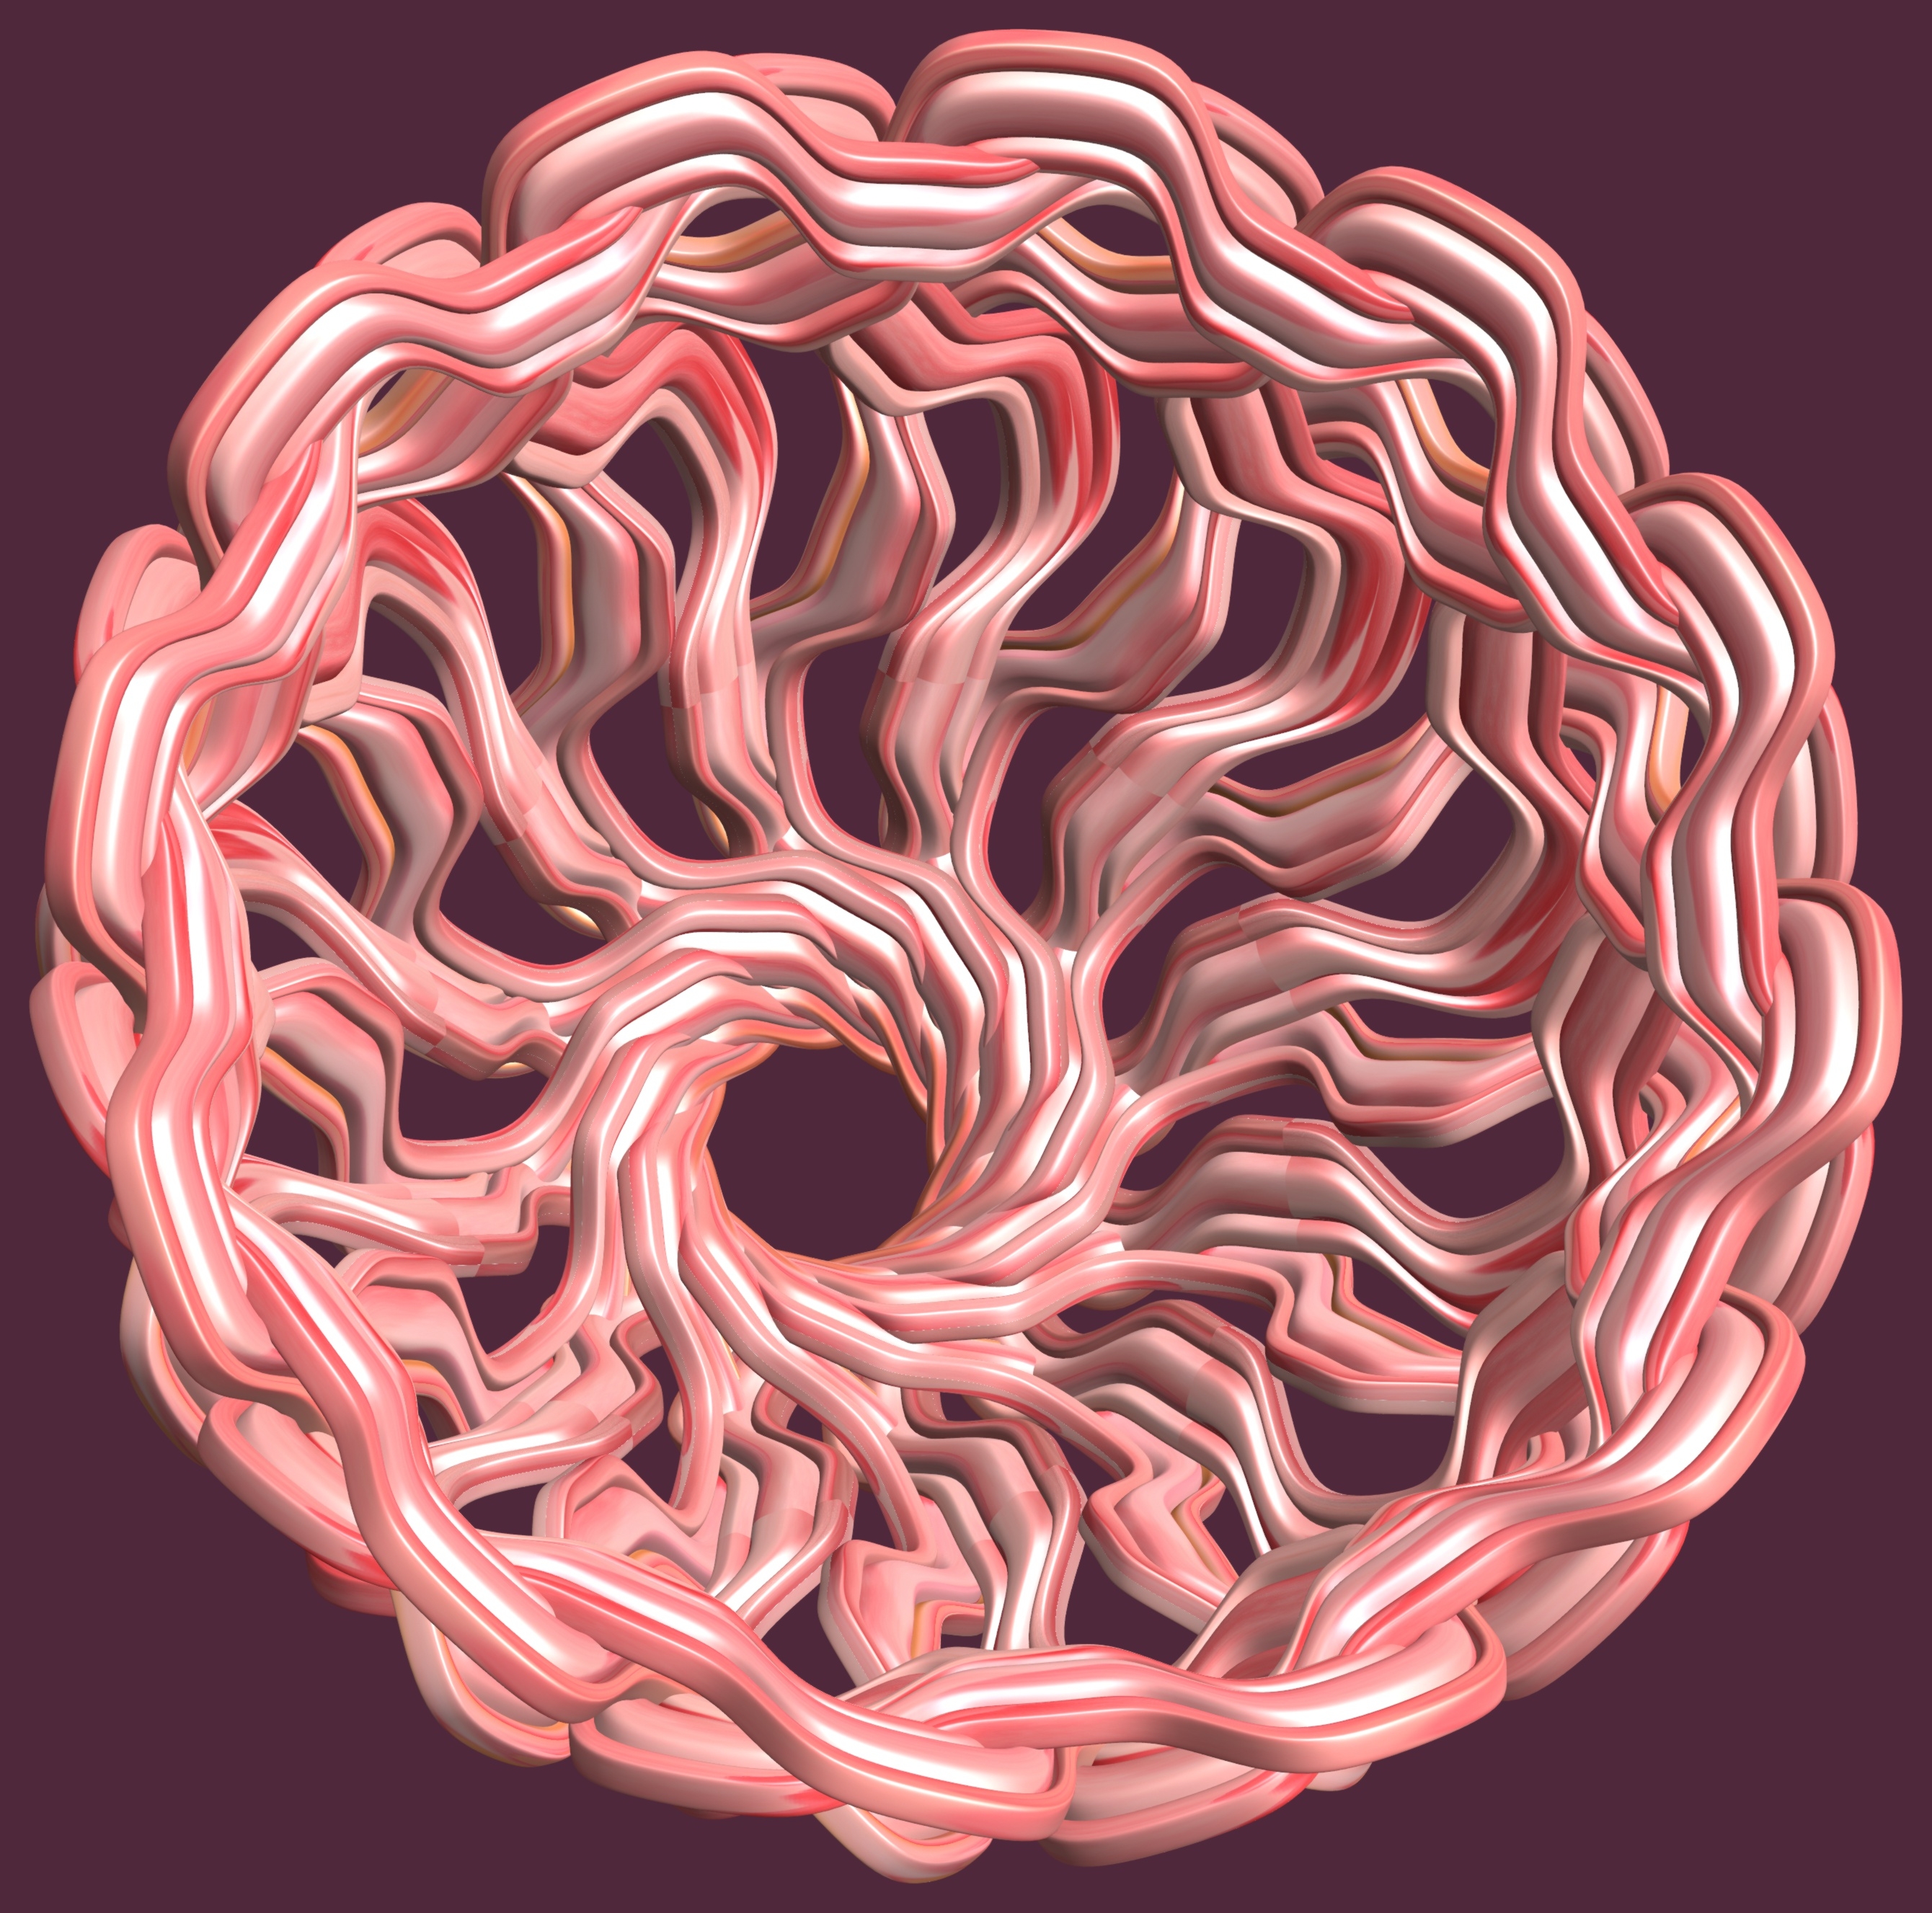
structure, texture, spiral, petal, heart, pattern, lighting, circle, human body, illustration, design, symmetry, 3d, graphic, organ, torus, mathematica, cg, parametricplot3d, code, program, algorithm, mapping